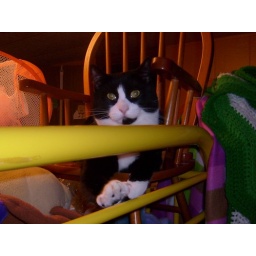
Jasper sitting in a rocking chair